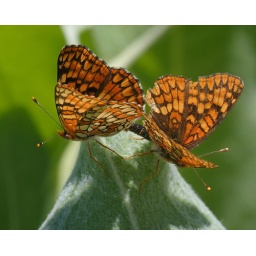
Mating butterflies on Mules Ear plant near Serene Lakes-24 6-28-08